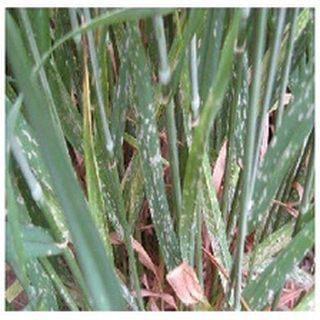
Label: wheat_mildew